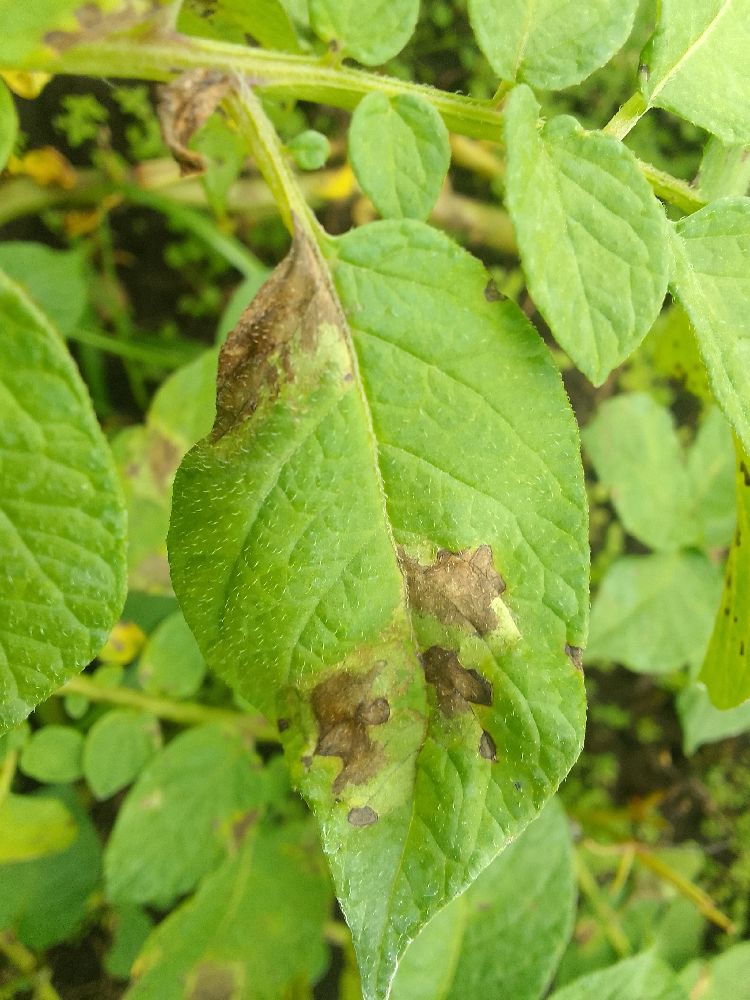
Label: Late blight